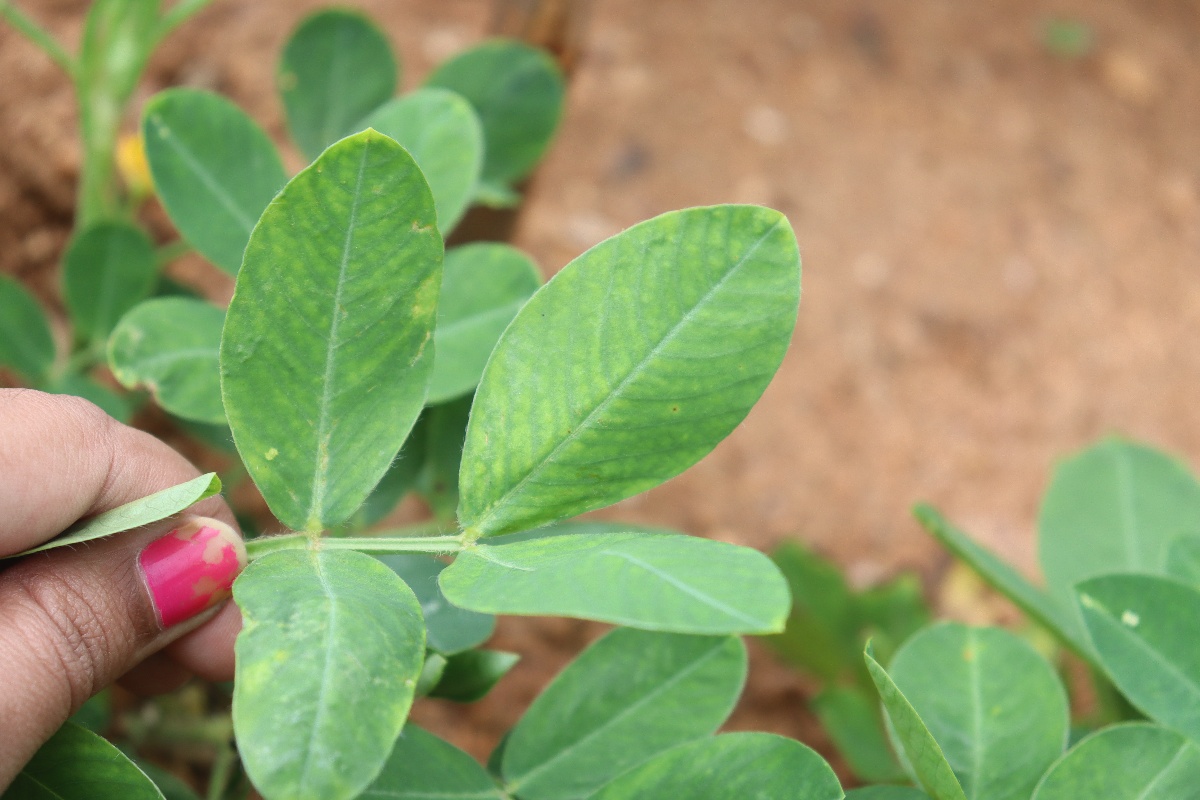
Label: healthy leaf